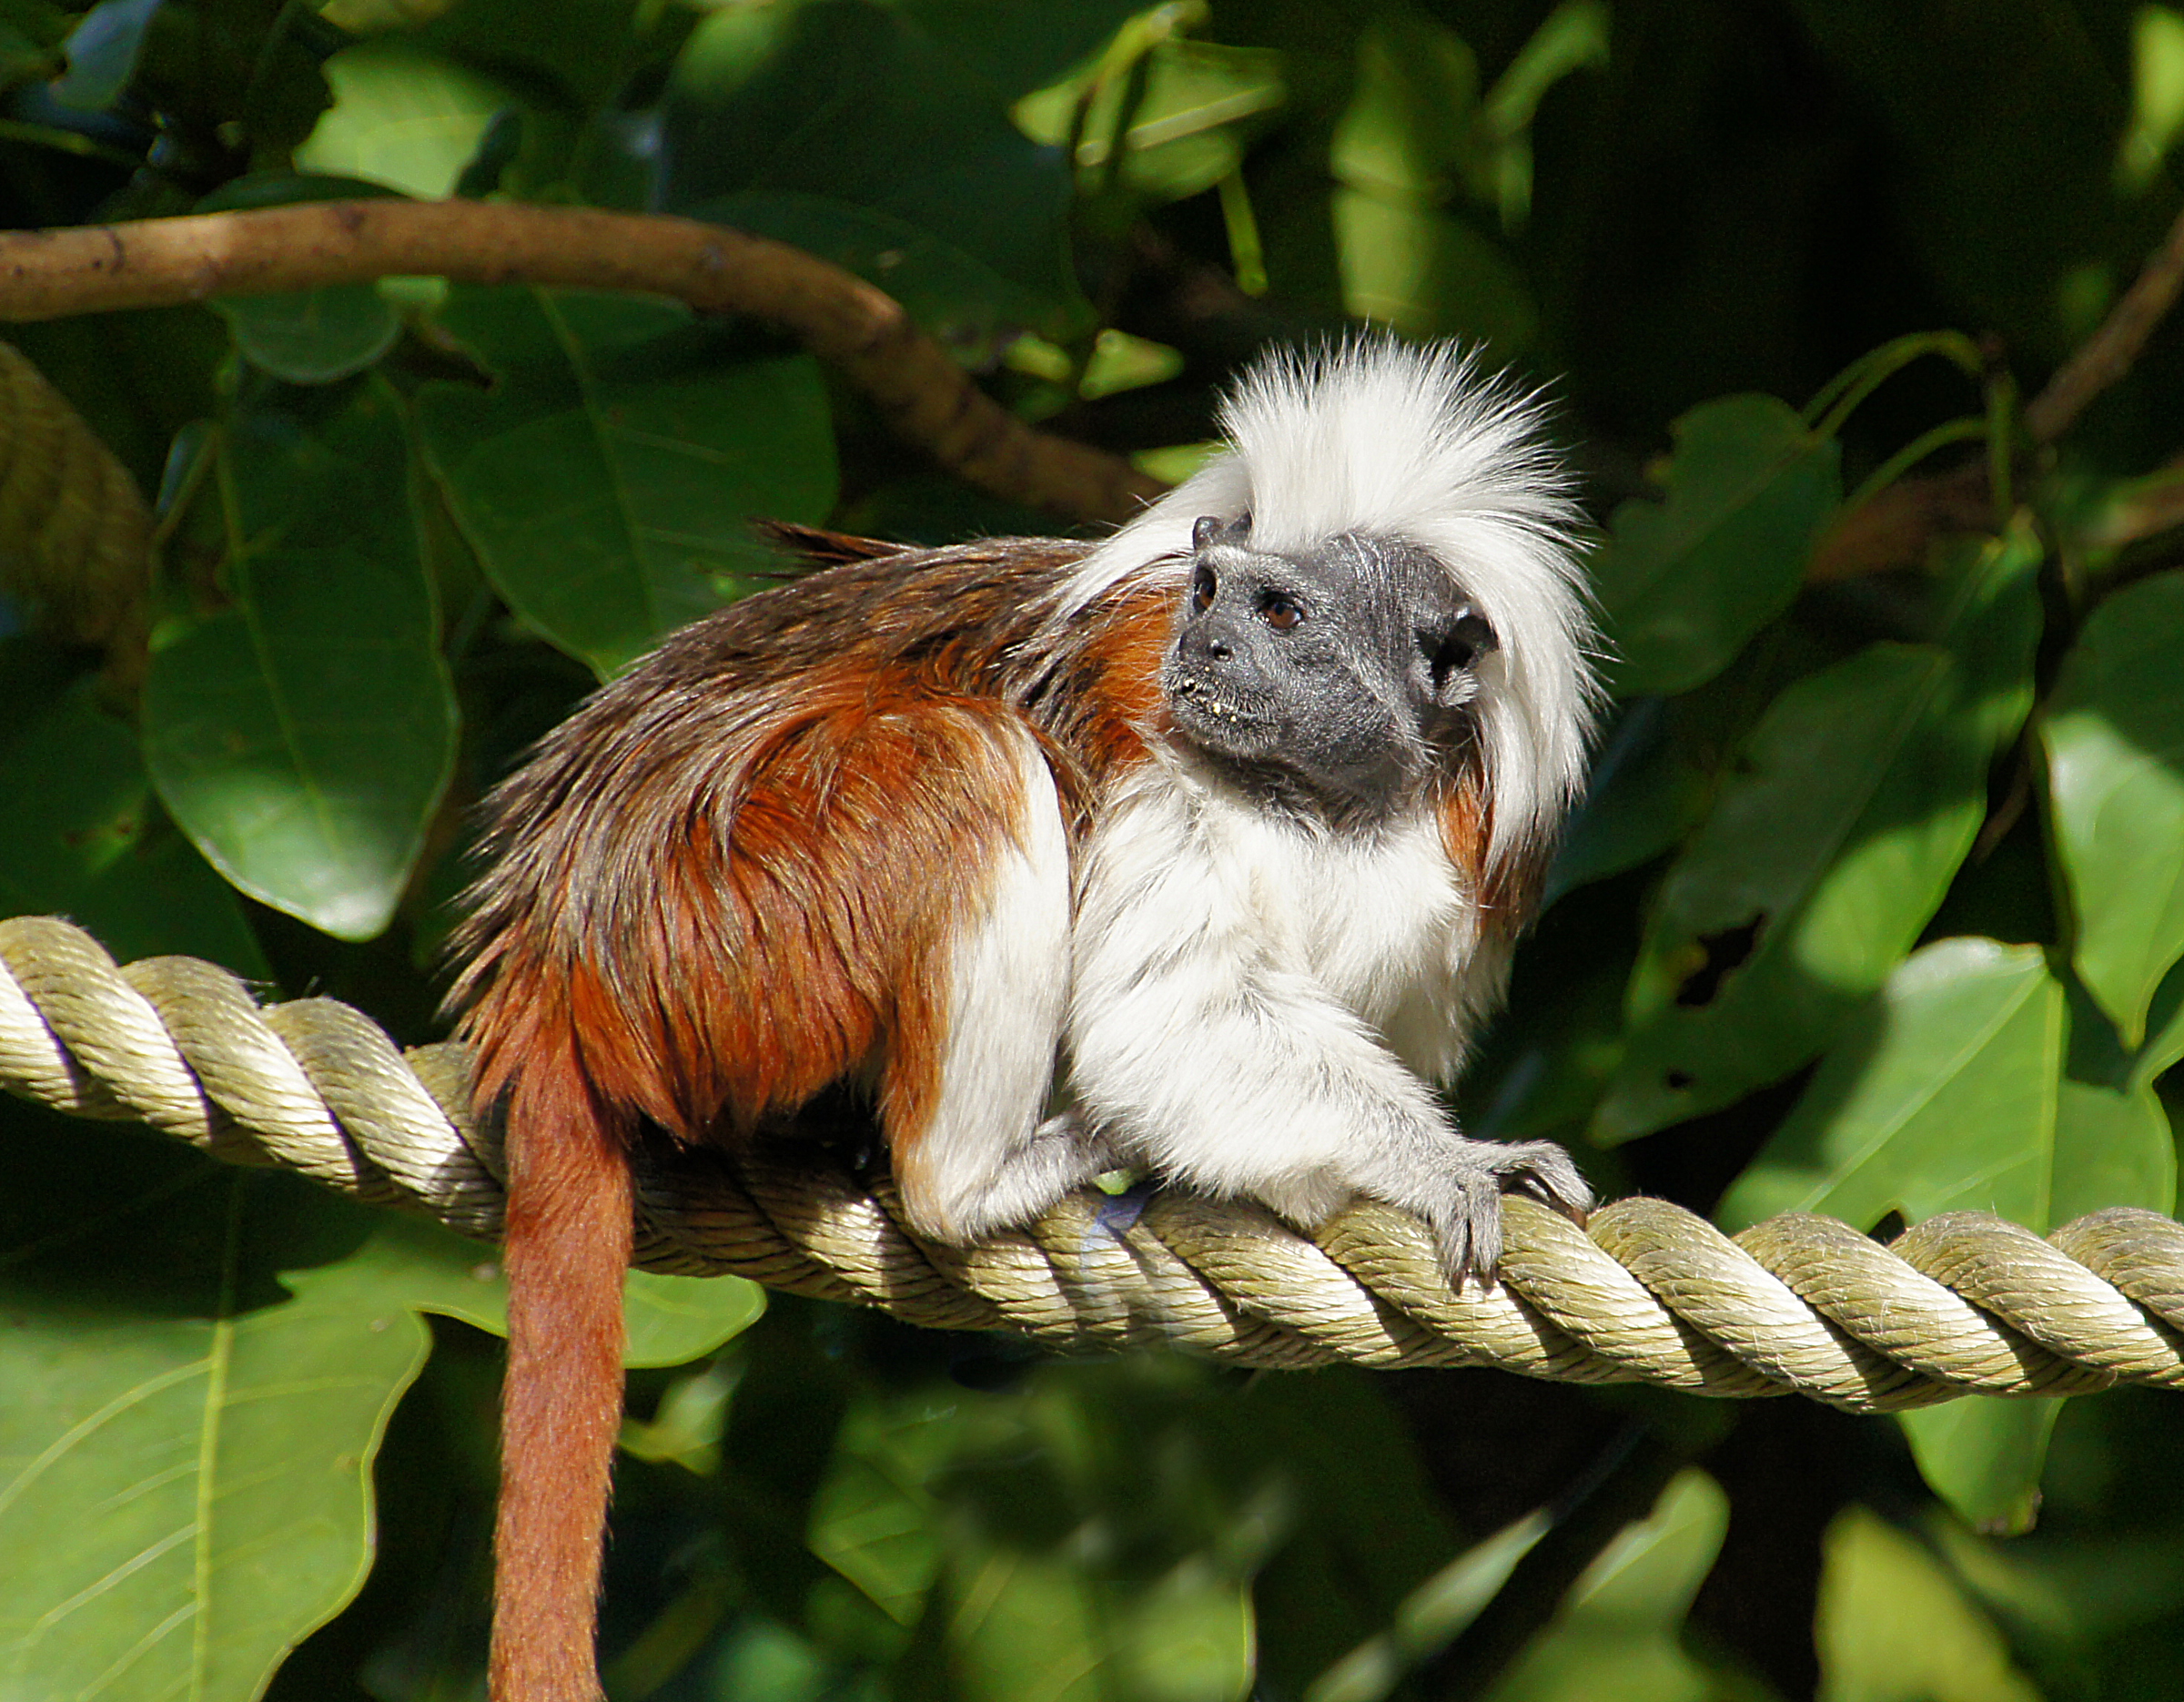
branch, wildlife, zoo, jungle, mammal, monkey, fauna, primate, vertebrate, primates, cottontoptamarin, marmoset, new world monkey